The Giving of Orders

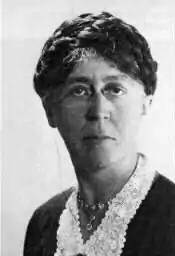
Mary P. Follett

"The Giving of Orders" is a 1926 essay by Mary Parker Follett. In it, she addresses issues of authority in business management, specifically how managers can gain influence over informal groups that naturally form in the workplace. She found that people respond better to situations than to top-down orders and managers should give people the means and willingness to respond to given situations instead of merely giving orders: "My solution is to depersonalize the giving of orders, to unite all concerned in a study of the situation, to discover the law of the situation, and obey that."